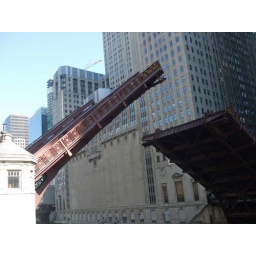
Bridge opening over the Chicago River to allow for sail boat traffic.